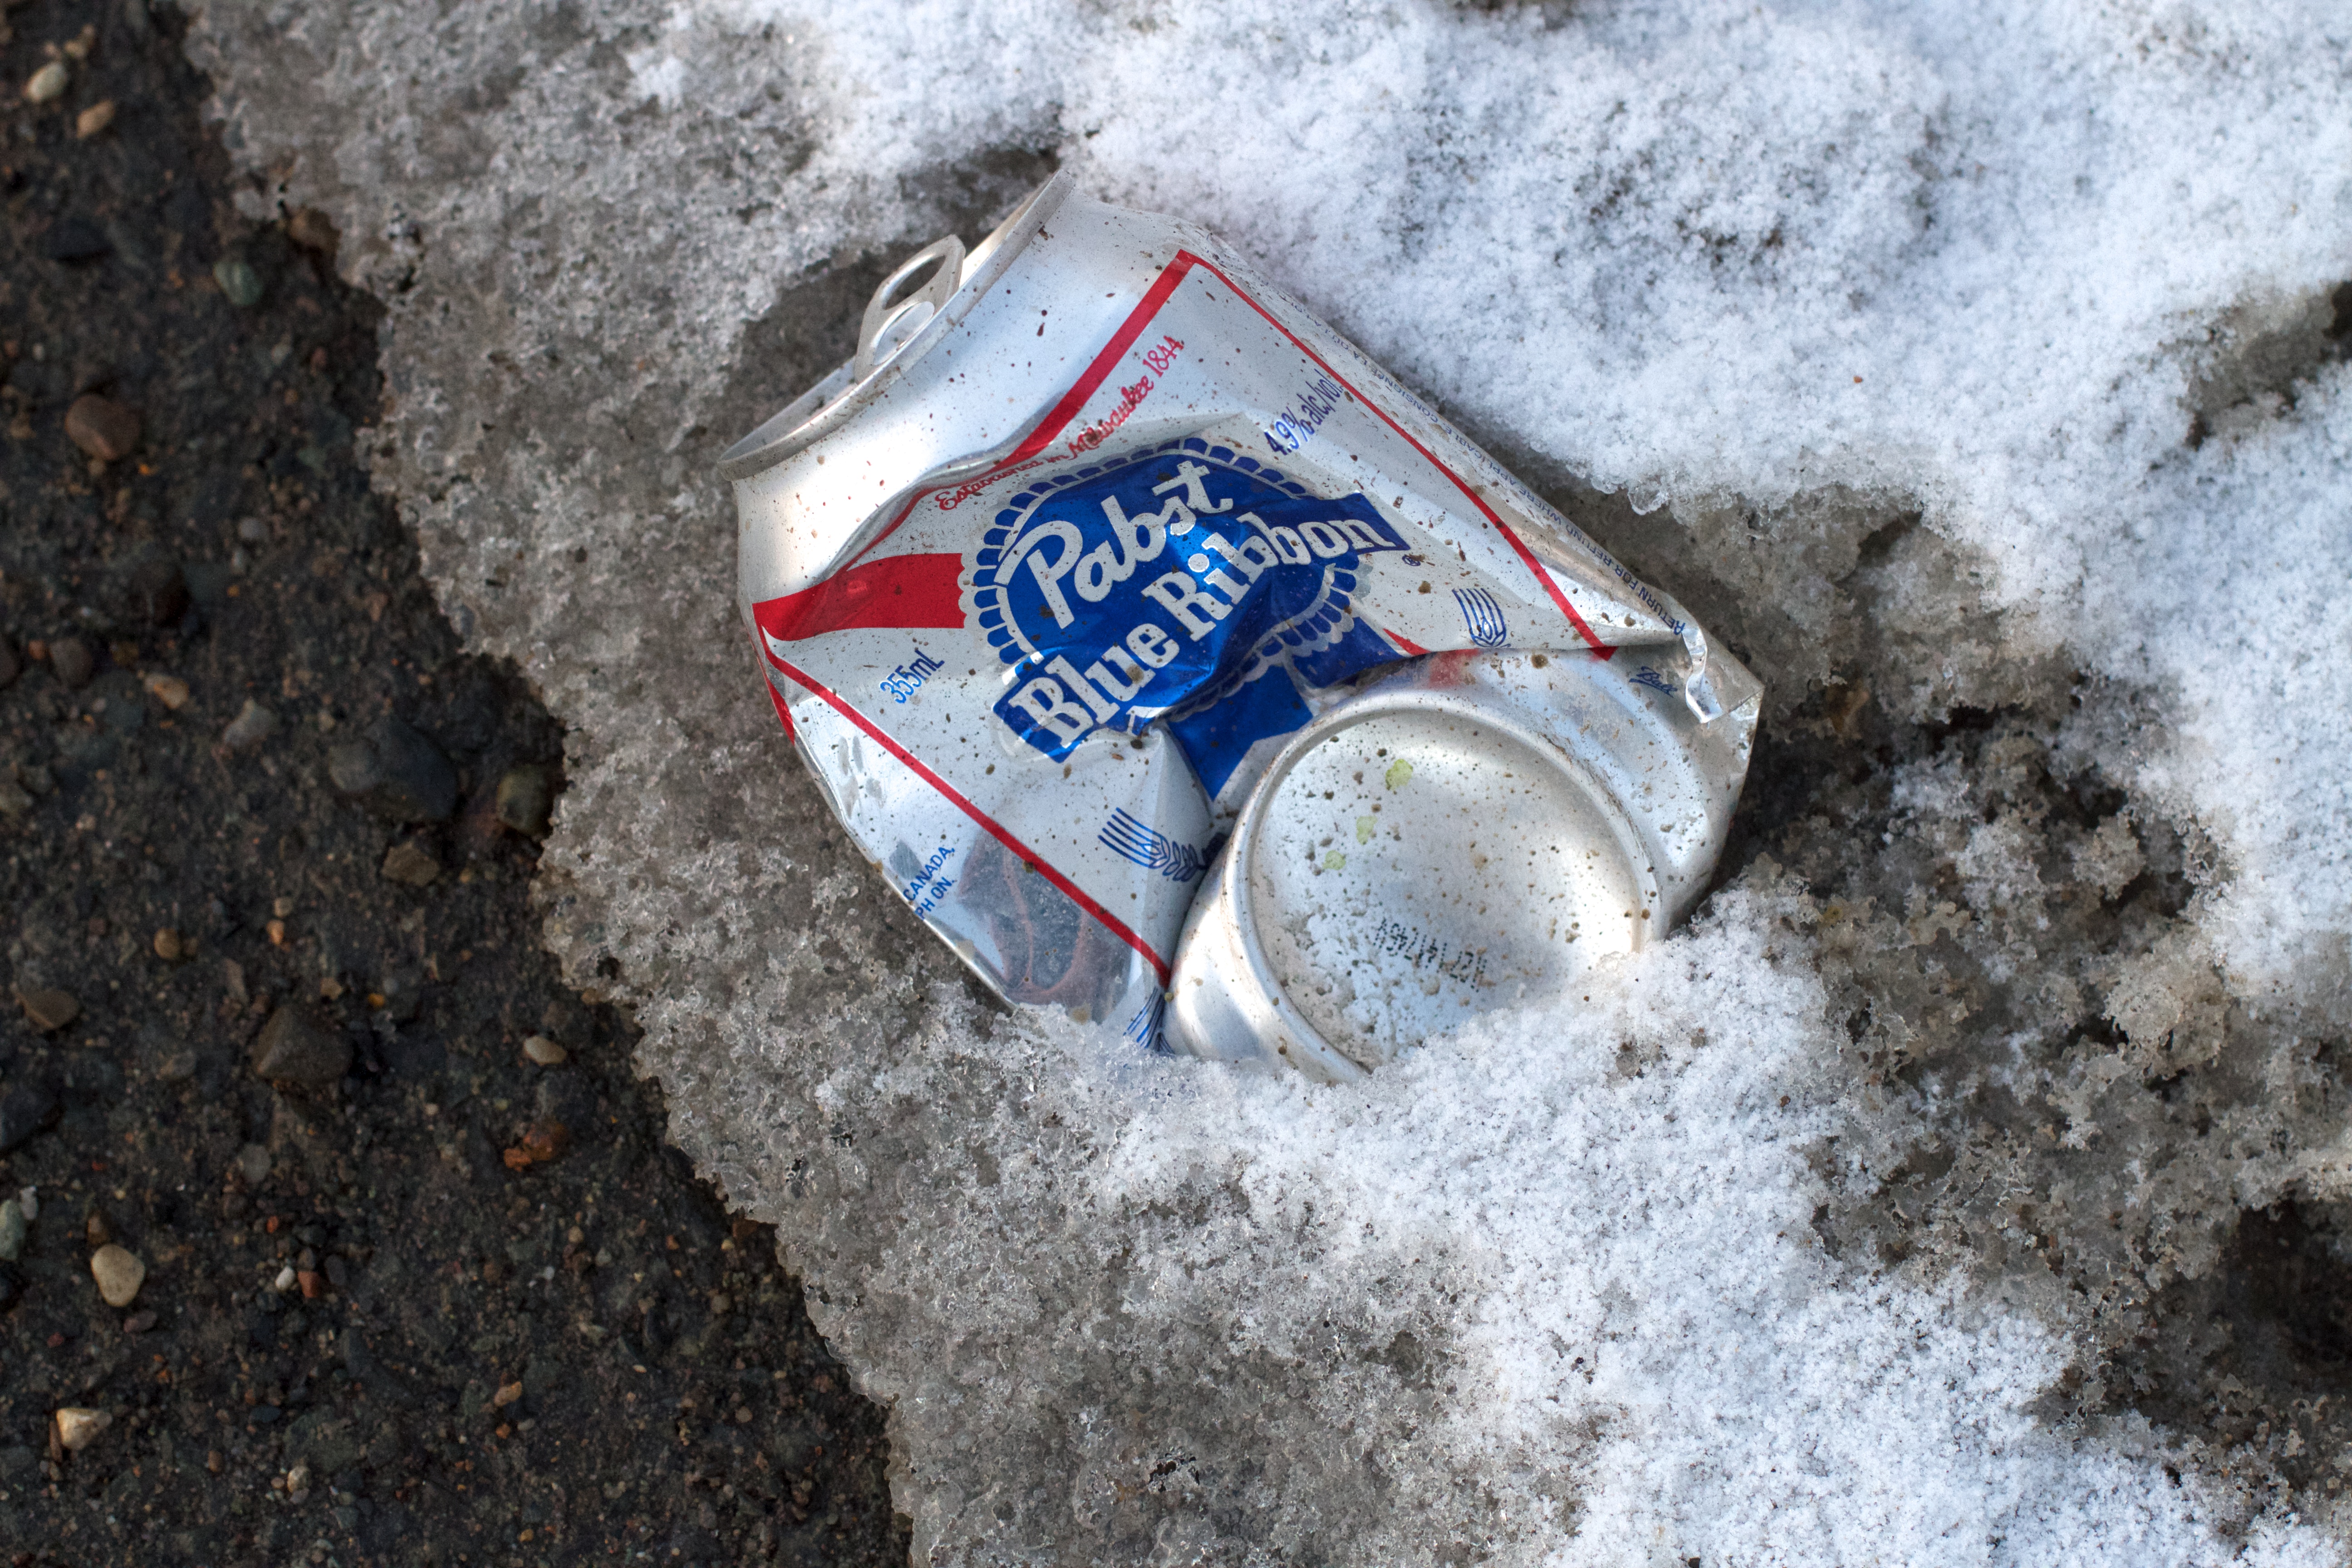
water, sand, snow, winter, ice, soil